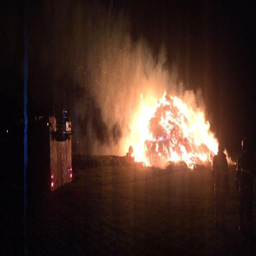
organisation were called out to the inferno late last night